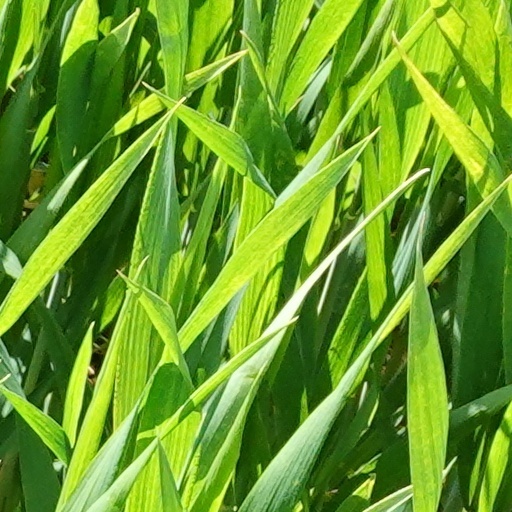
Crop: wheat